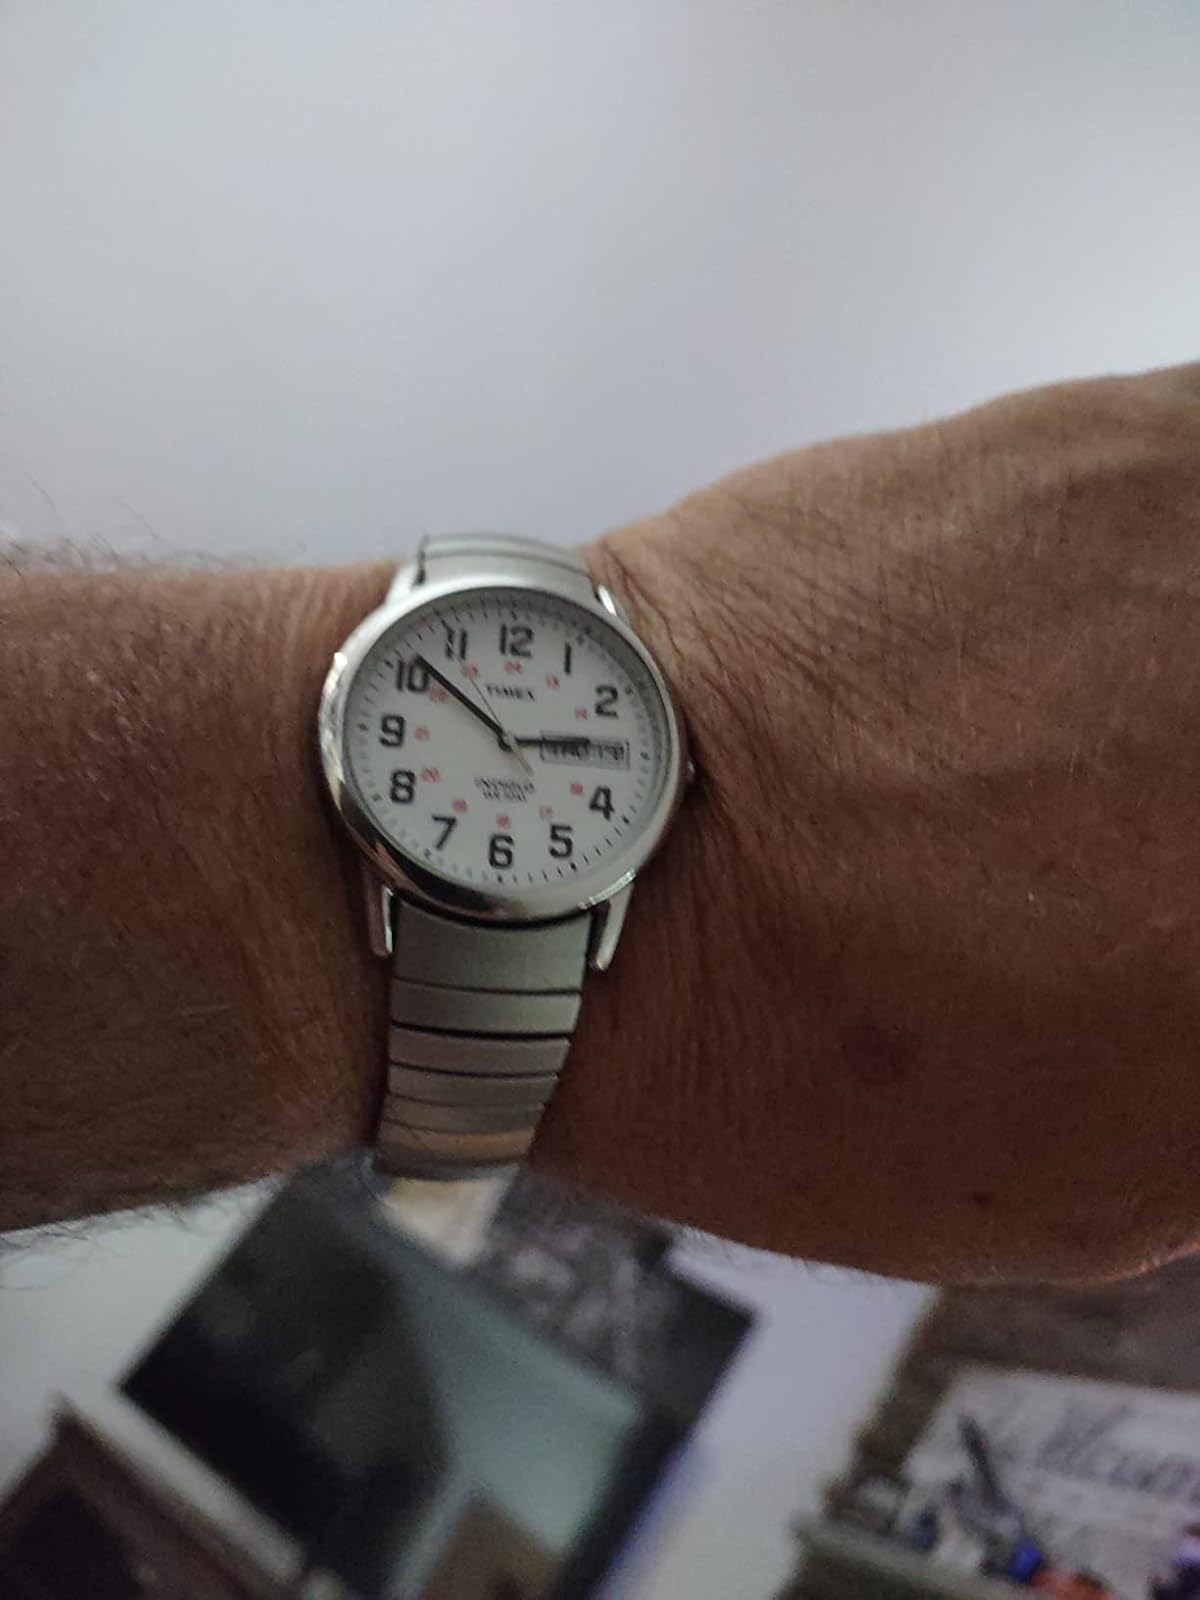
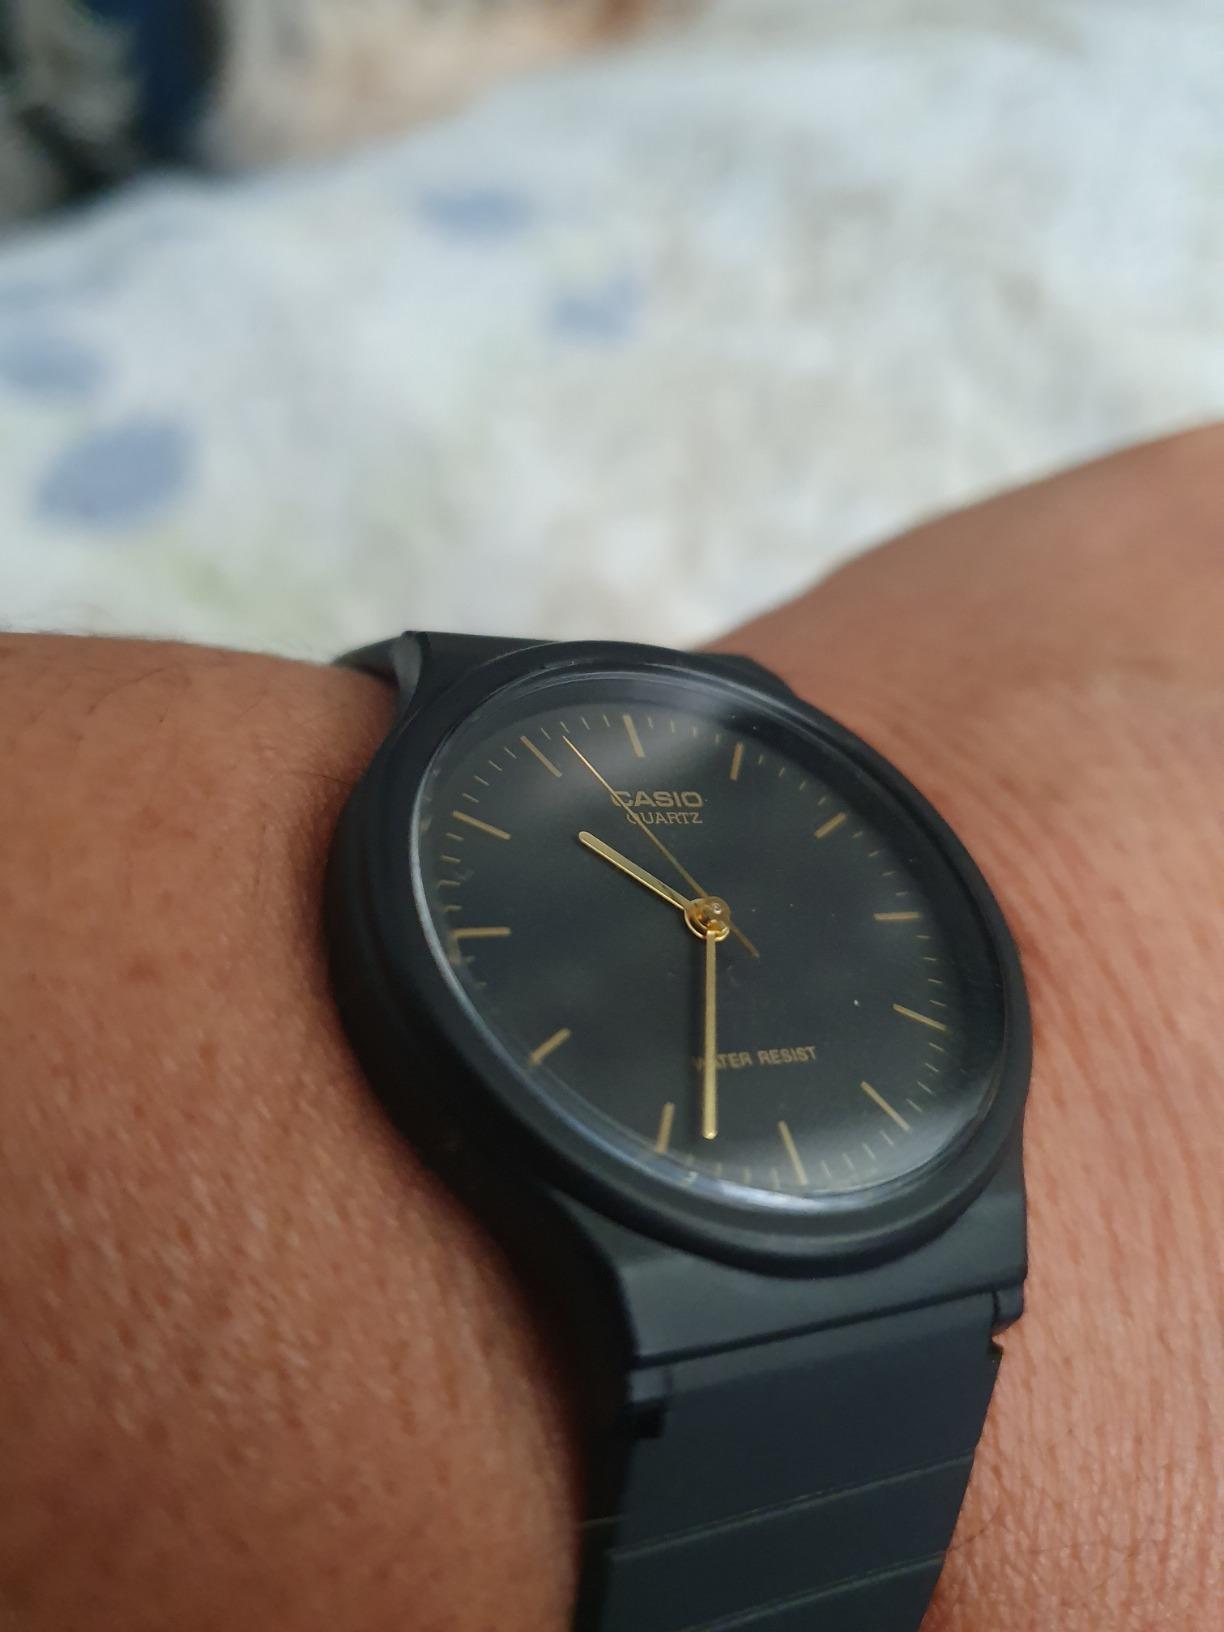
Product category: accessories_watch
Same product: no